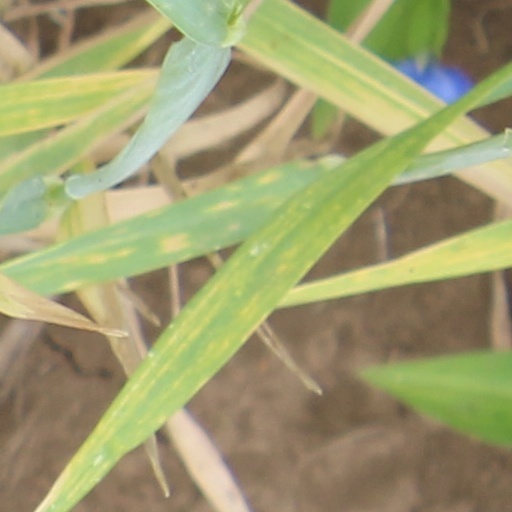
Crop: wheat